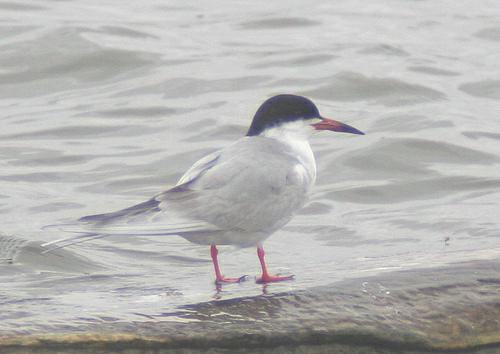
A photo of a common tern